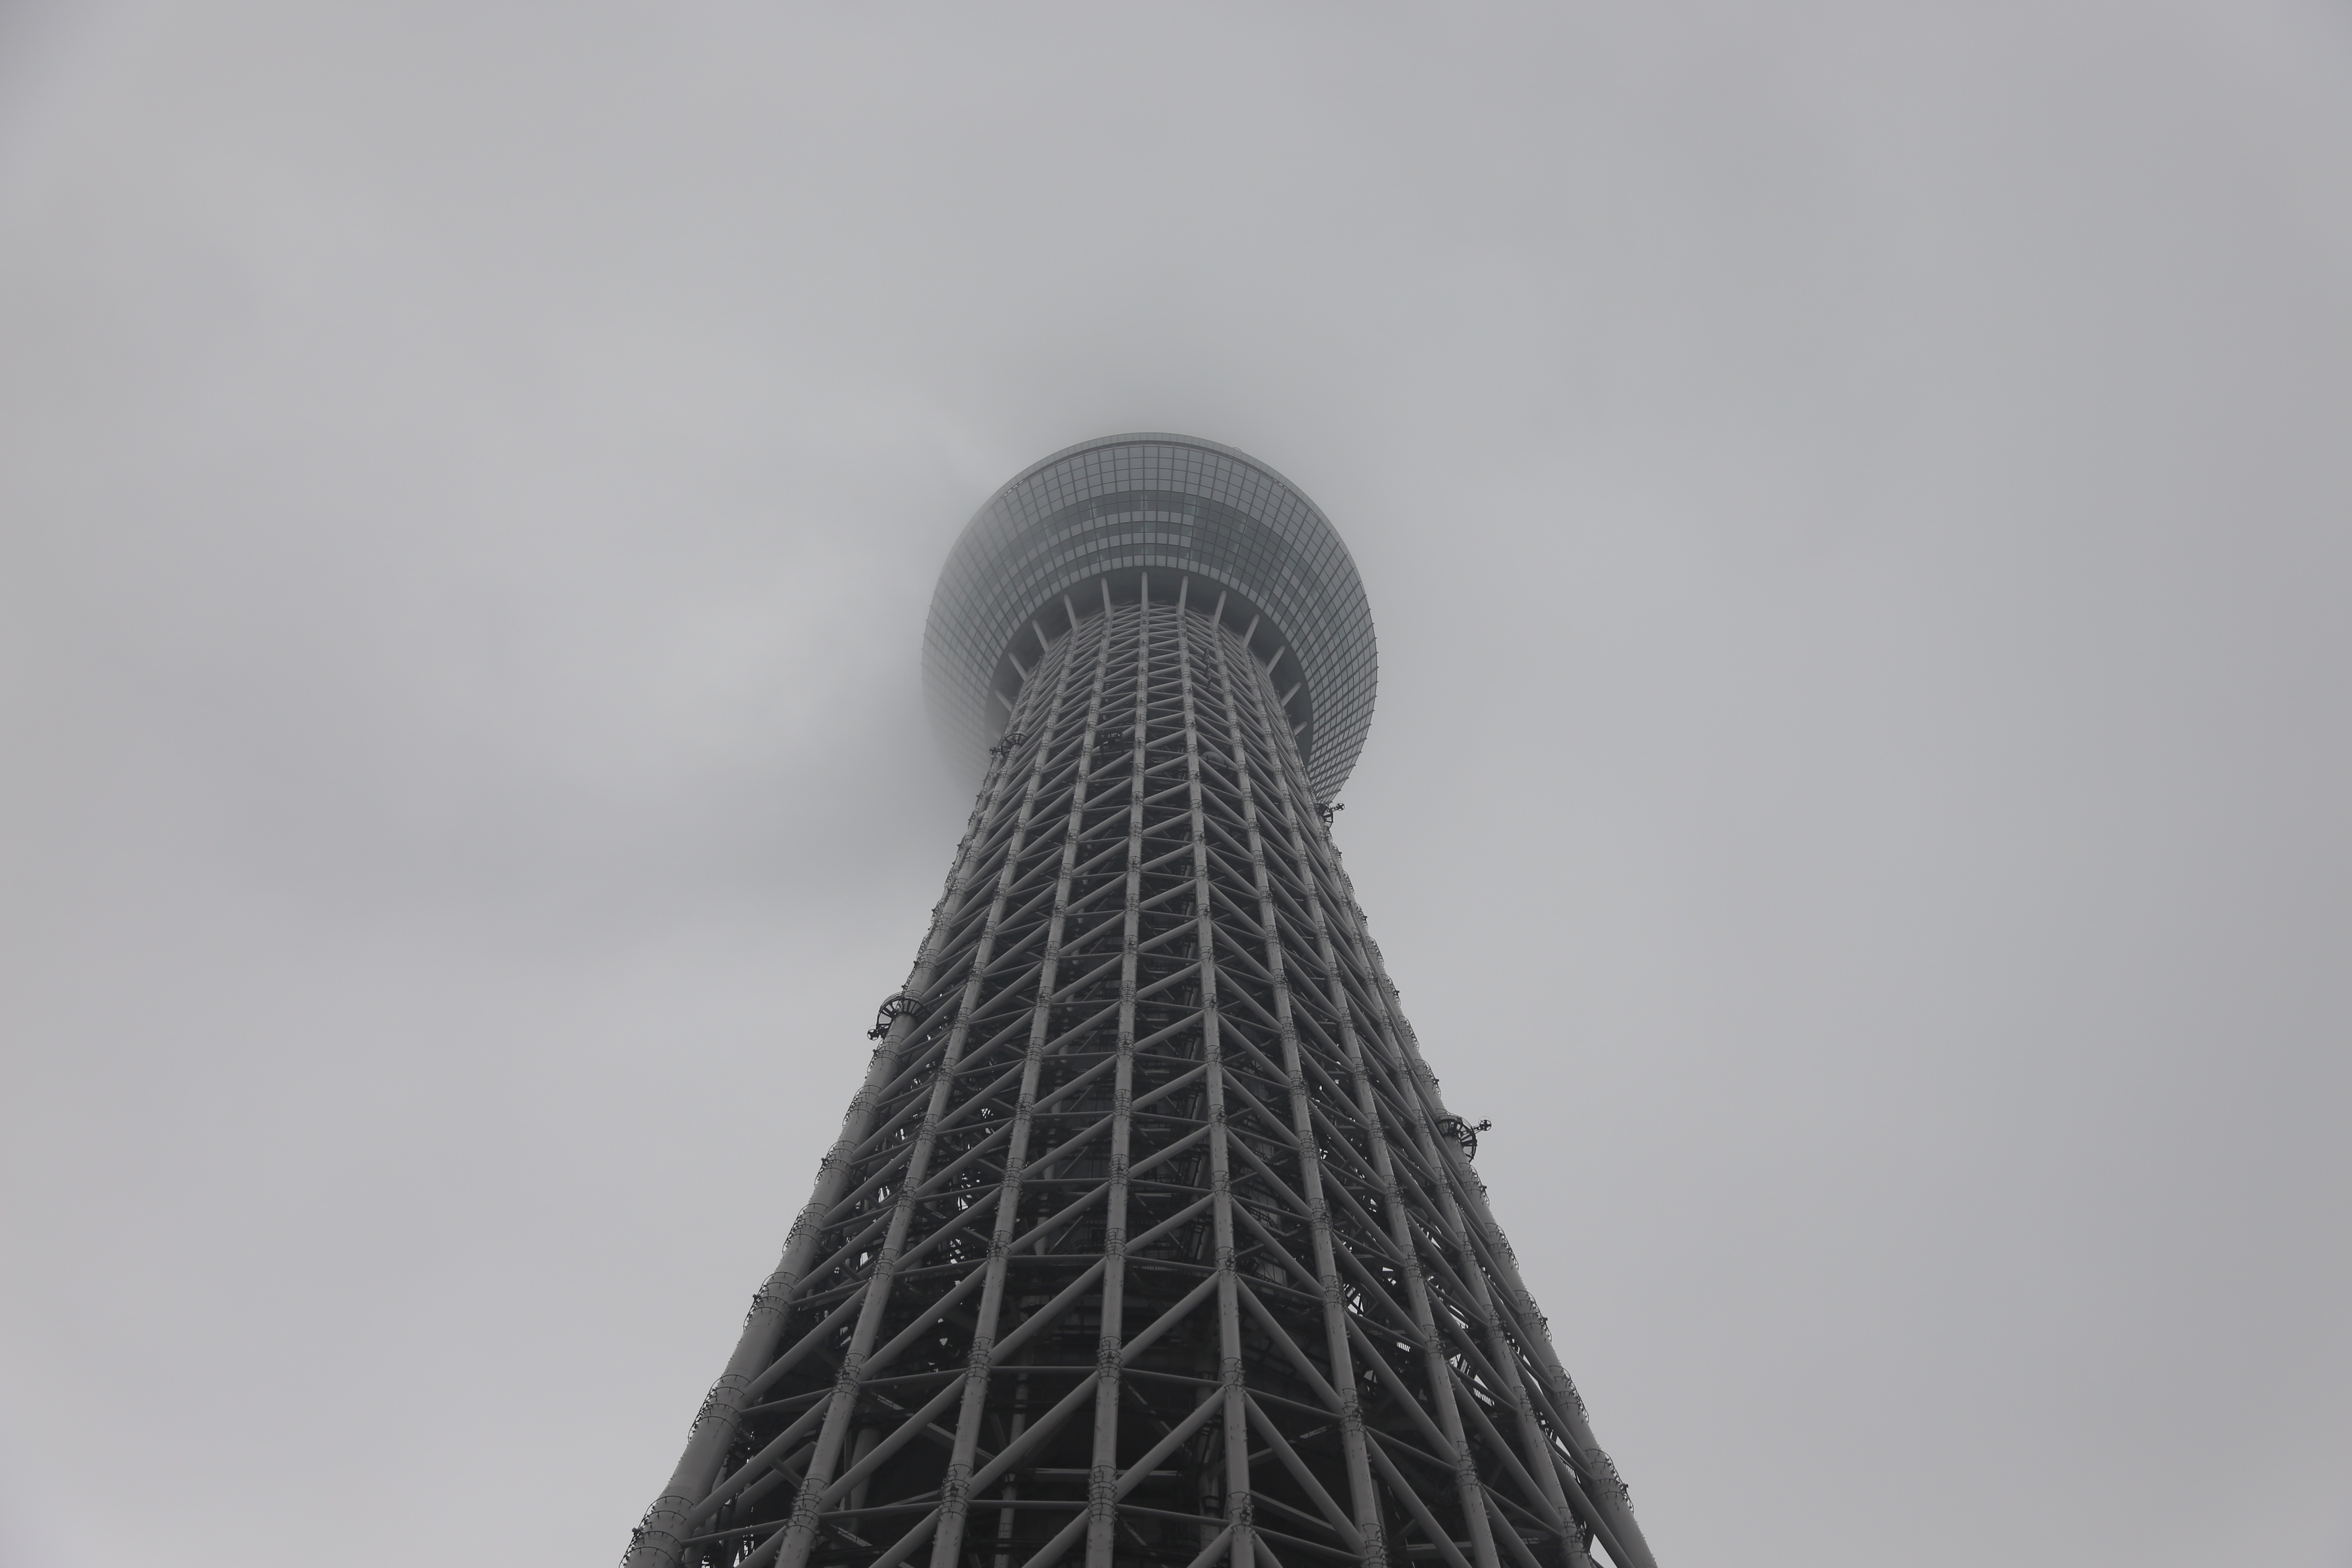
skyscraper, tower, landmark, tower block, spire, shape, atmosphere of earth